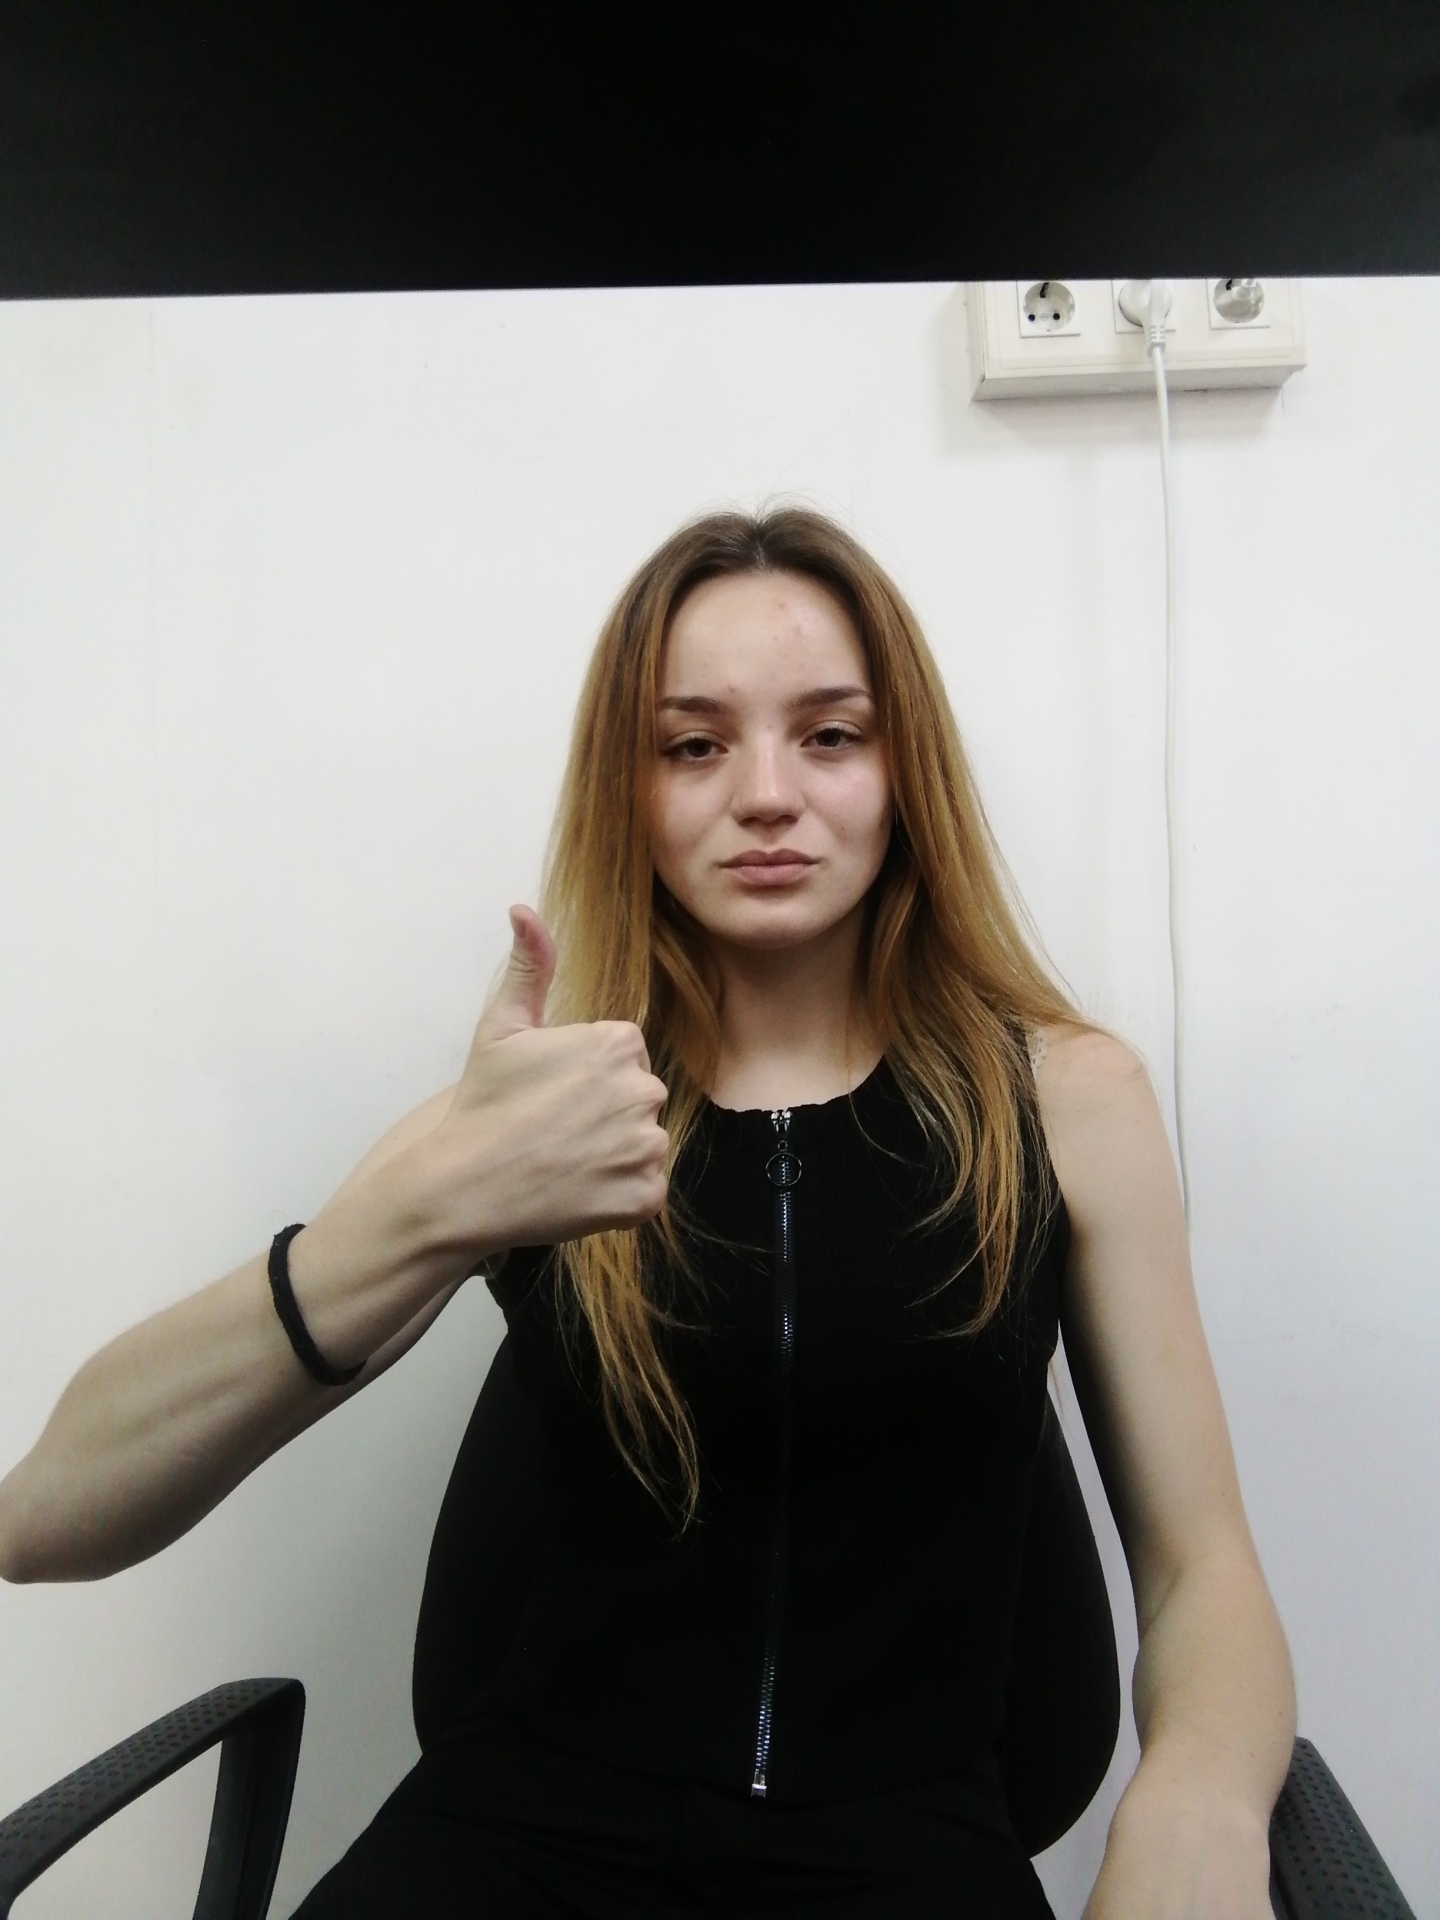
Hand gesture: like